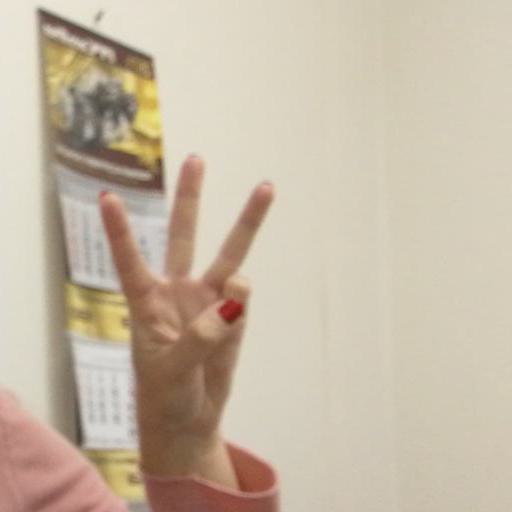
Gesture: three